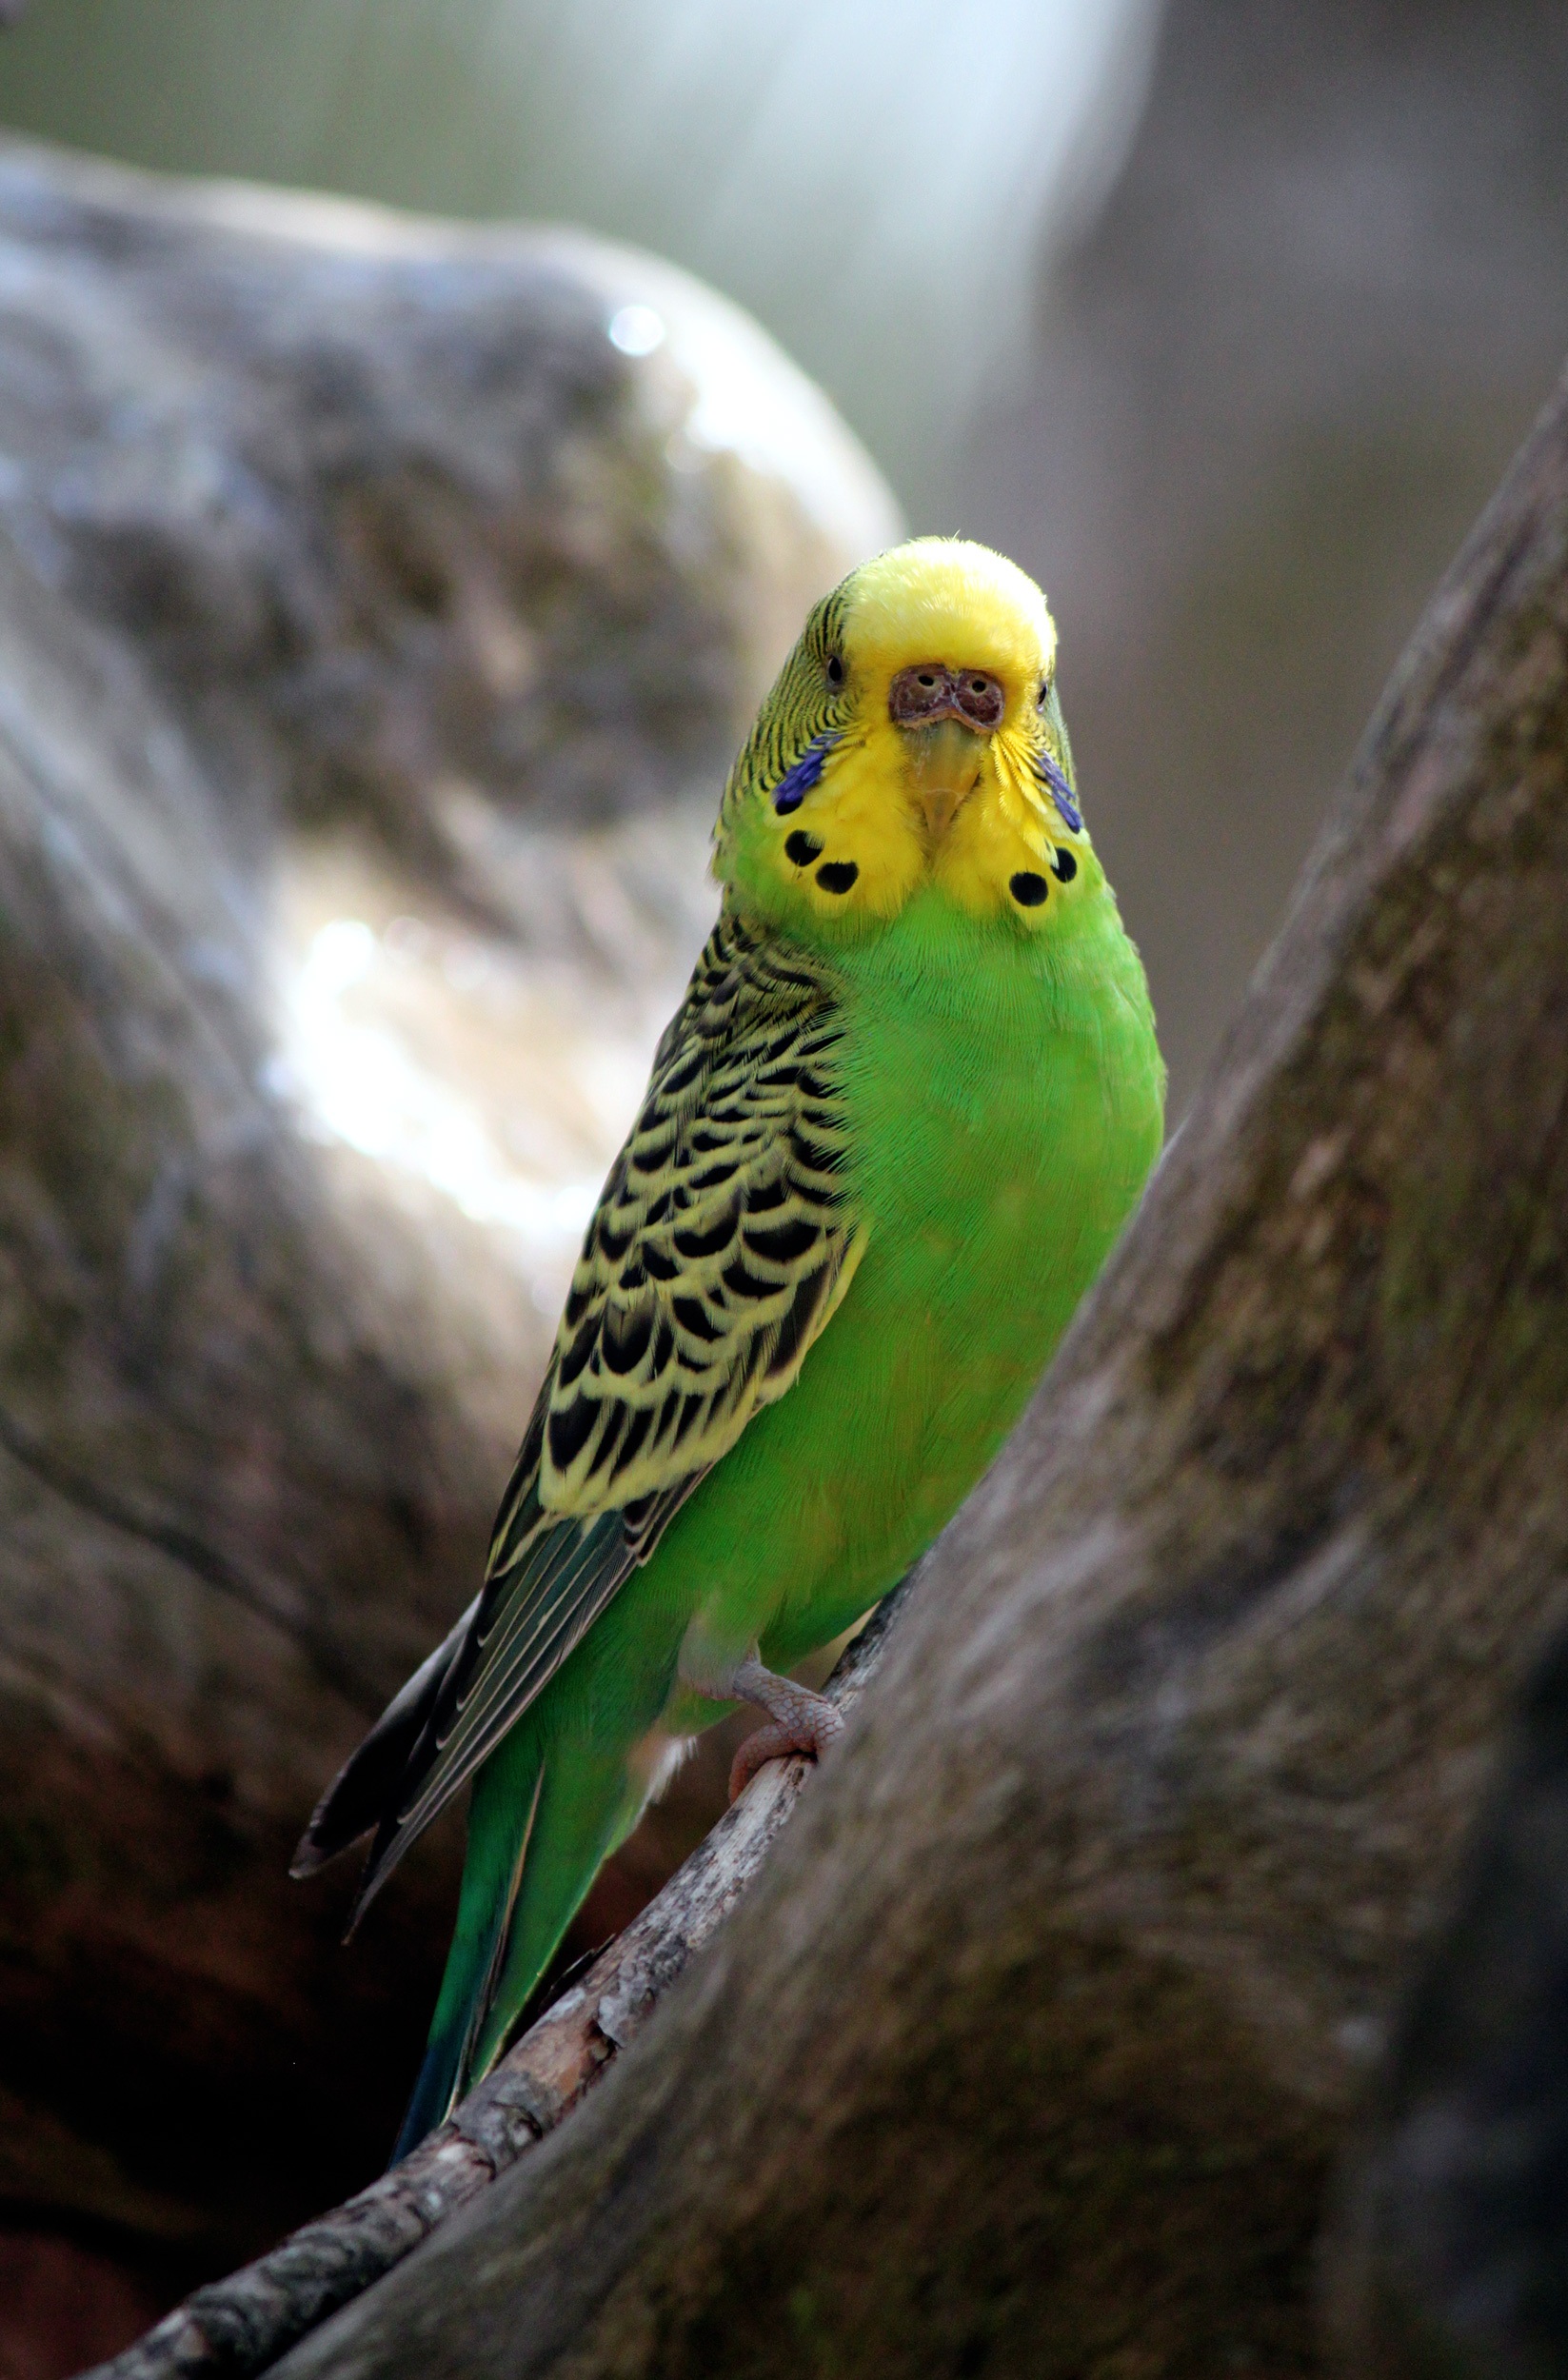
nature, bird, wing, wildlife, green, beak, yellow, fauna, plumage, birds, feathers, vertebrate, parrot, parakeet, common pet parakeet